Spotted hyena

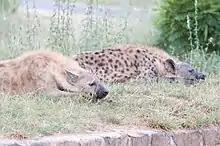
Pair of spotted hyenas at White River, Mpumalanga. Note the great degree of individual variation in fur colour, which was once used as a basis for separating the species into various subspecies.

Unlike the striped hyena, for which a number of subspecies were proposed in light of its extensive modern range, the spotted hyena is a genuinely variable species, both temporally and spatially. Its range once encompassed almost all of Africa and Eurasia, and displayed a large degree of morphological geographic variation, which led to an equally extensive set of specific and subspecific epithets. It was gradually realised that all of this variation could be applied to individual differences in a single subspecies. In 1939, biologist L Harrison Matthews demonstrated through comparisons between a large selection of spotted hyena skulls from Tanzania that all the variation seen in the then recognised subspecies could also be found in a single population, with the only set of characters standing out being pelage (which is subject to a high degree of individual variation) and size (which is subject to Bergmann's Rule). When fossils are taken into consideration, the species displayed even greater variation than it does in modern times, and a number of these named fossil species have since been classed as synonymous with "Crocuta crocuta", with firm evidence of there being more than one species within the genus "Crocuta" still lacking.